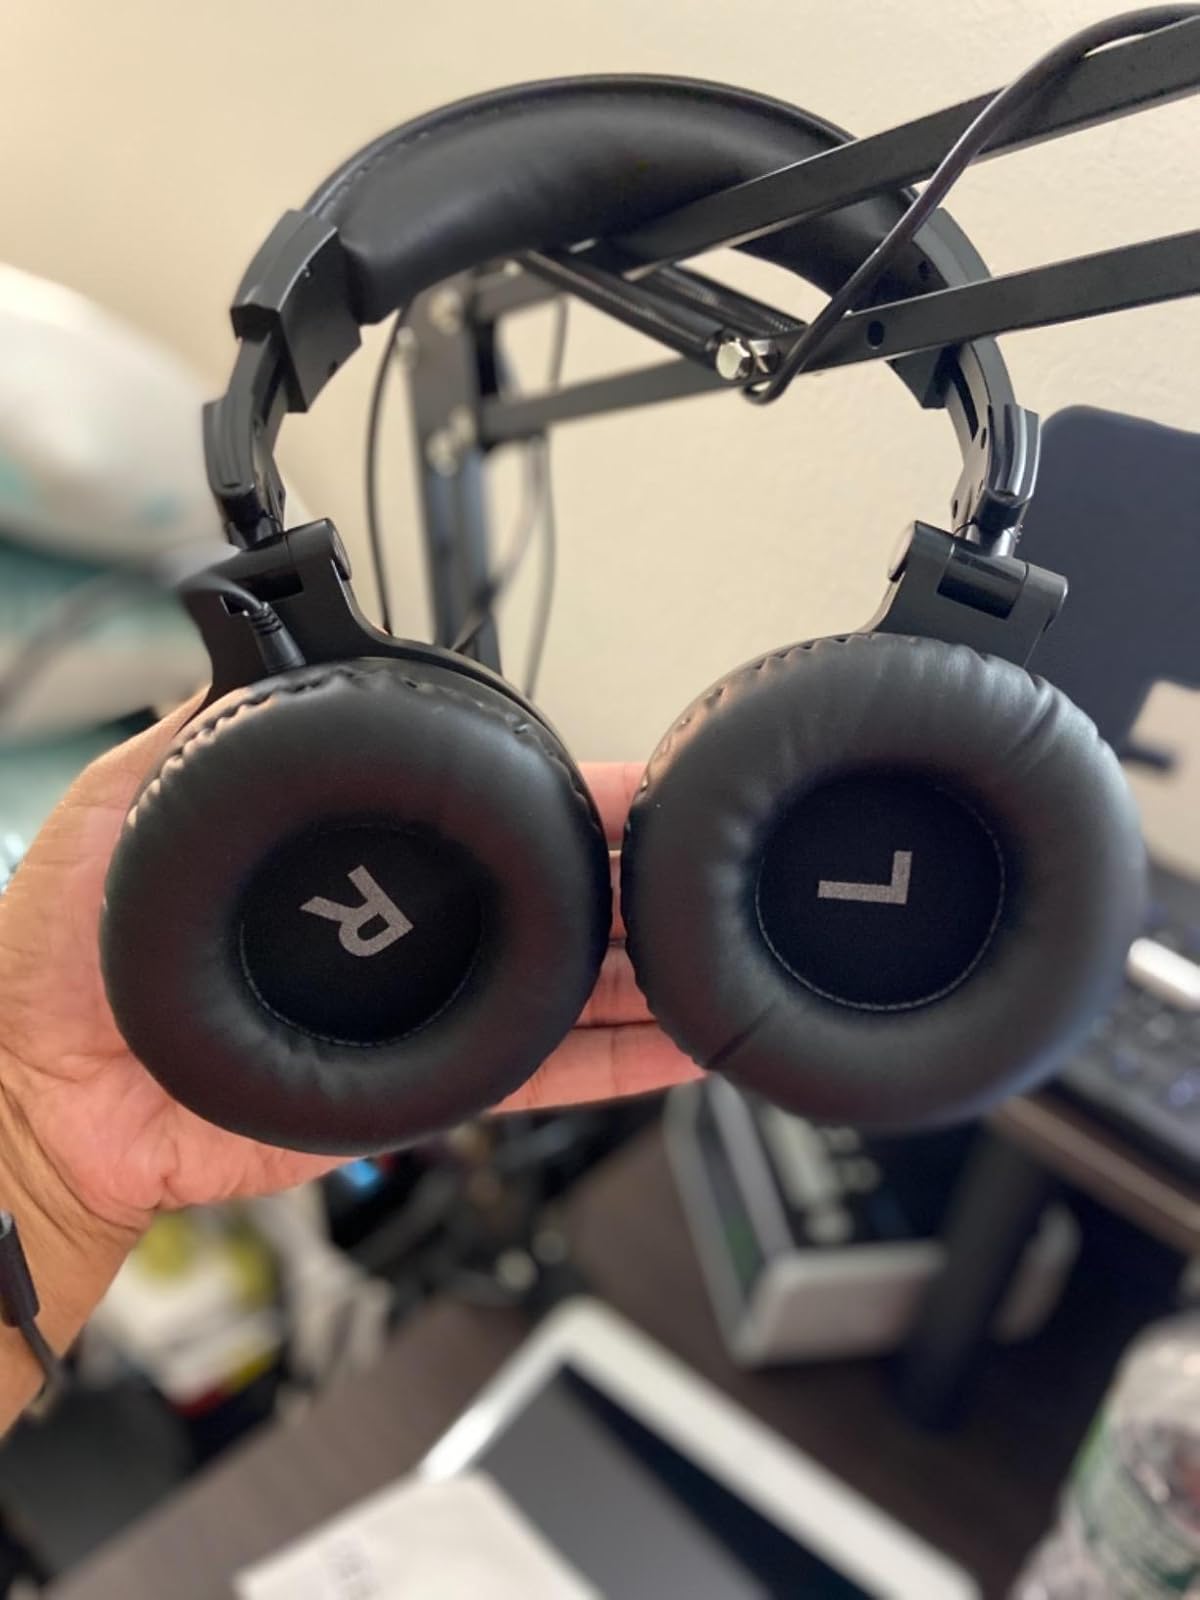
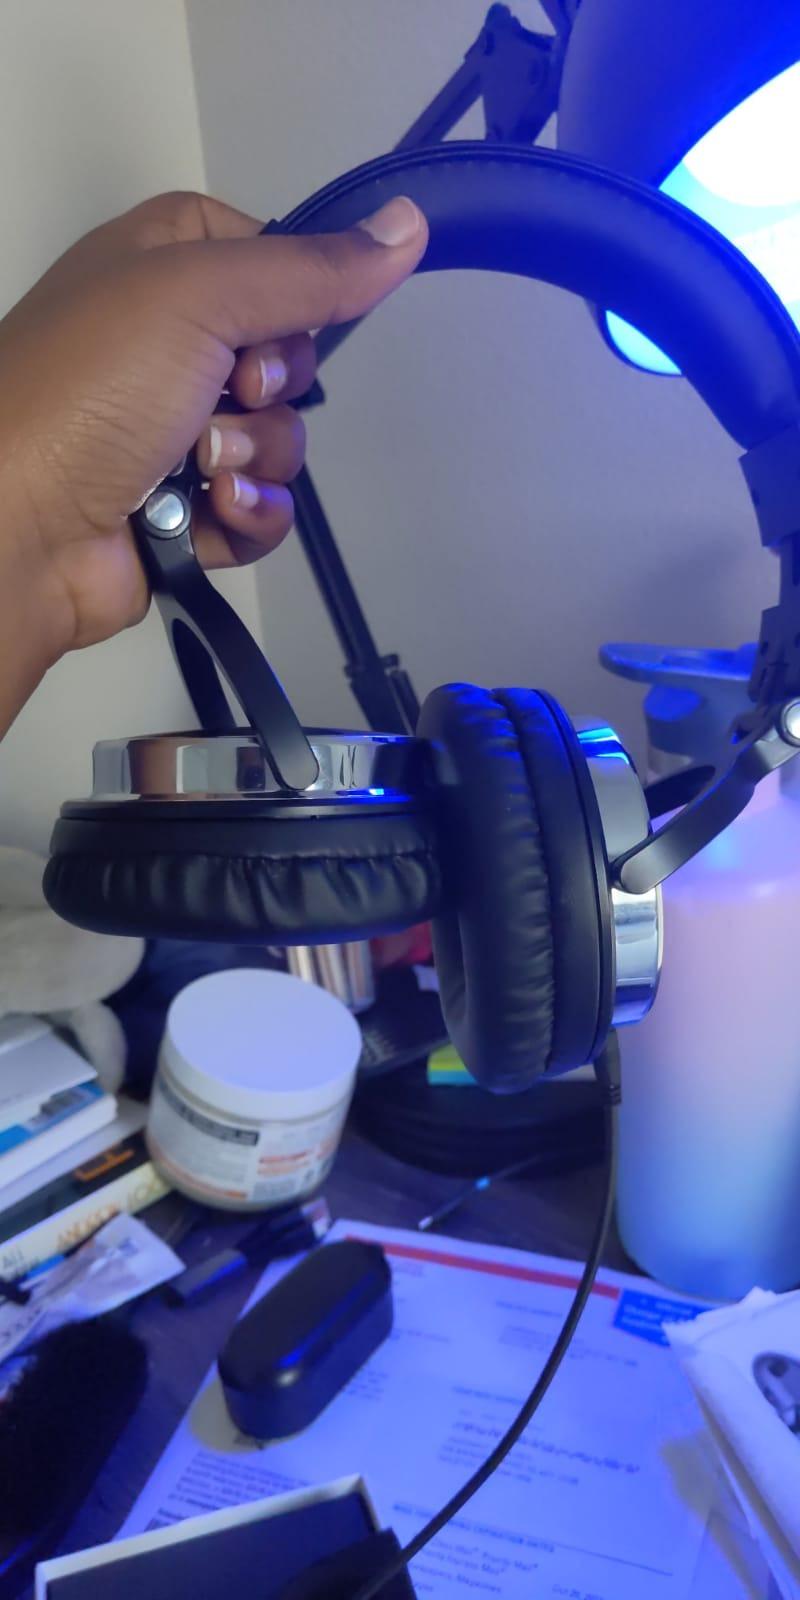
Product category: headphones
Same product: yes